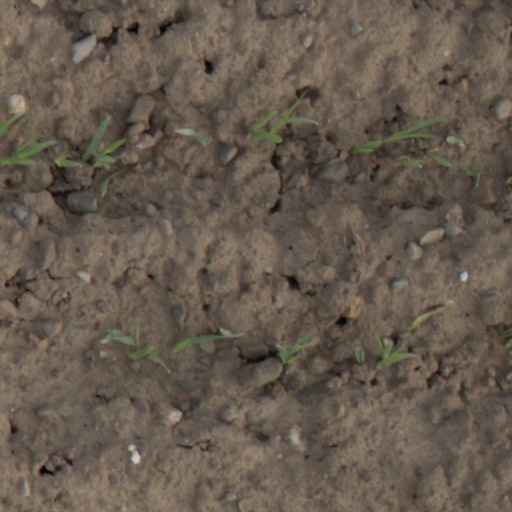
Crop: wheat